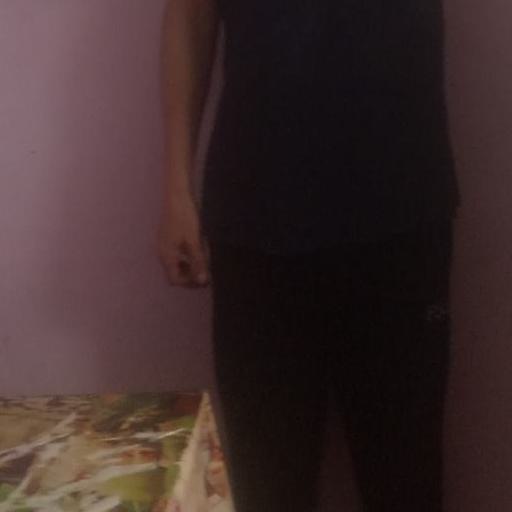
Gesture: no_gesture